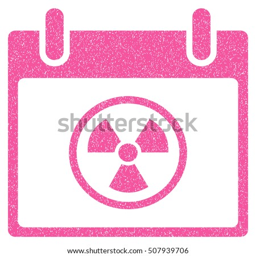
atomic calendar day grainy textured icon for overlay watermark stamps .